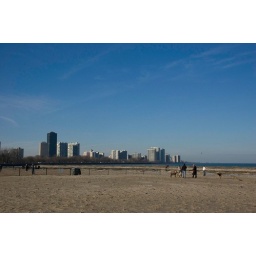
Big blue sky in the windy city